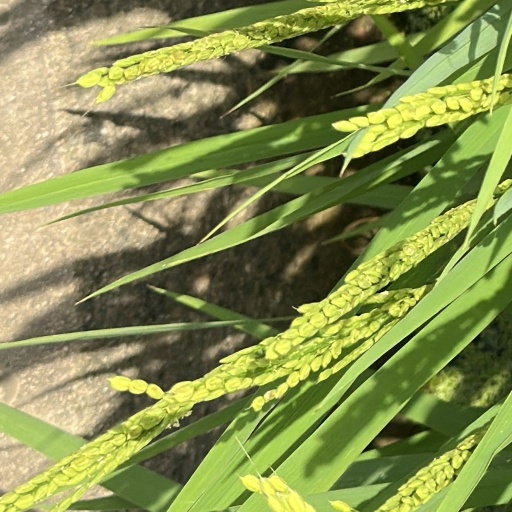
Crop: rice